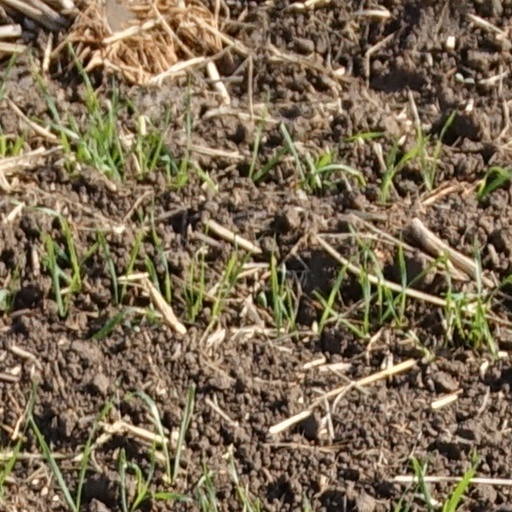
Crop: wheat